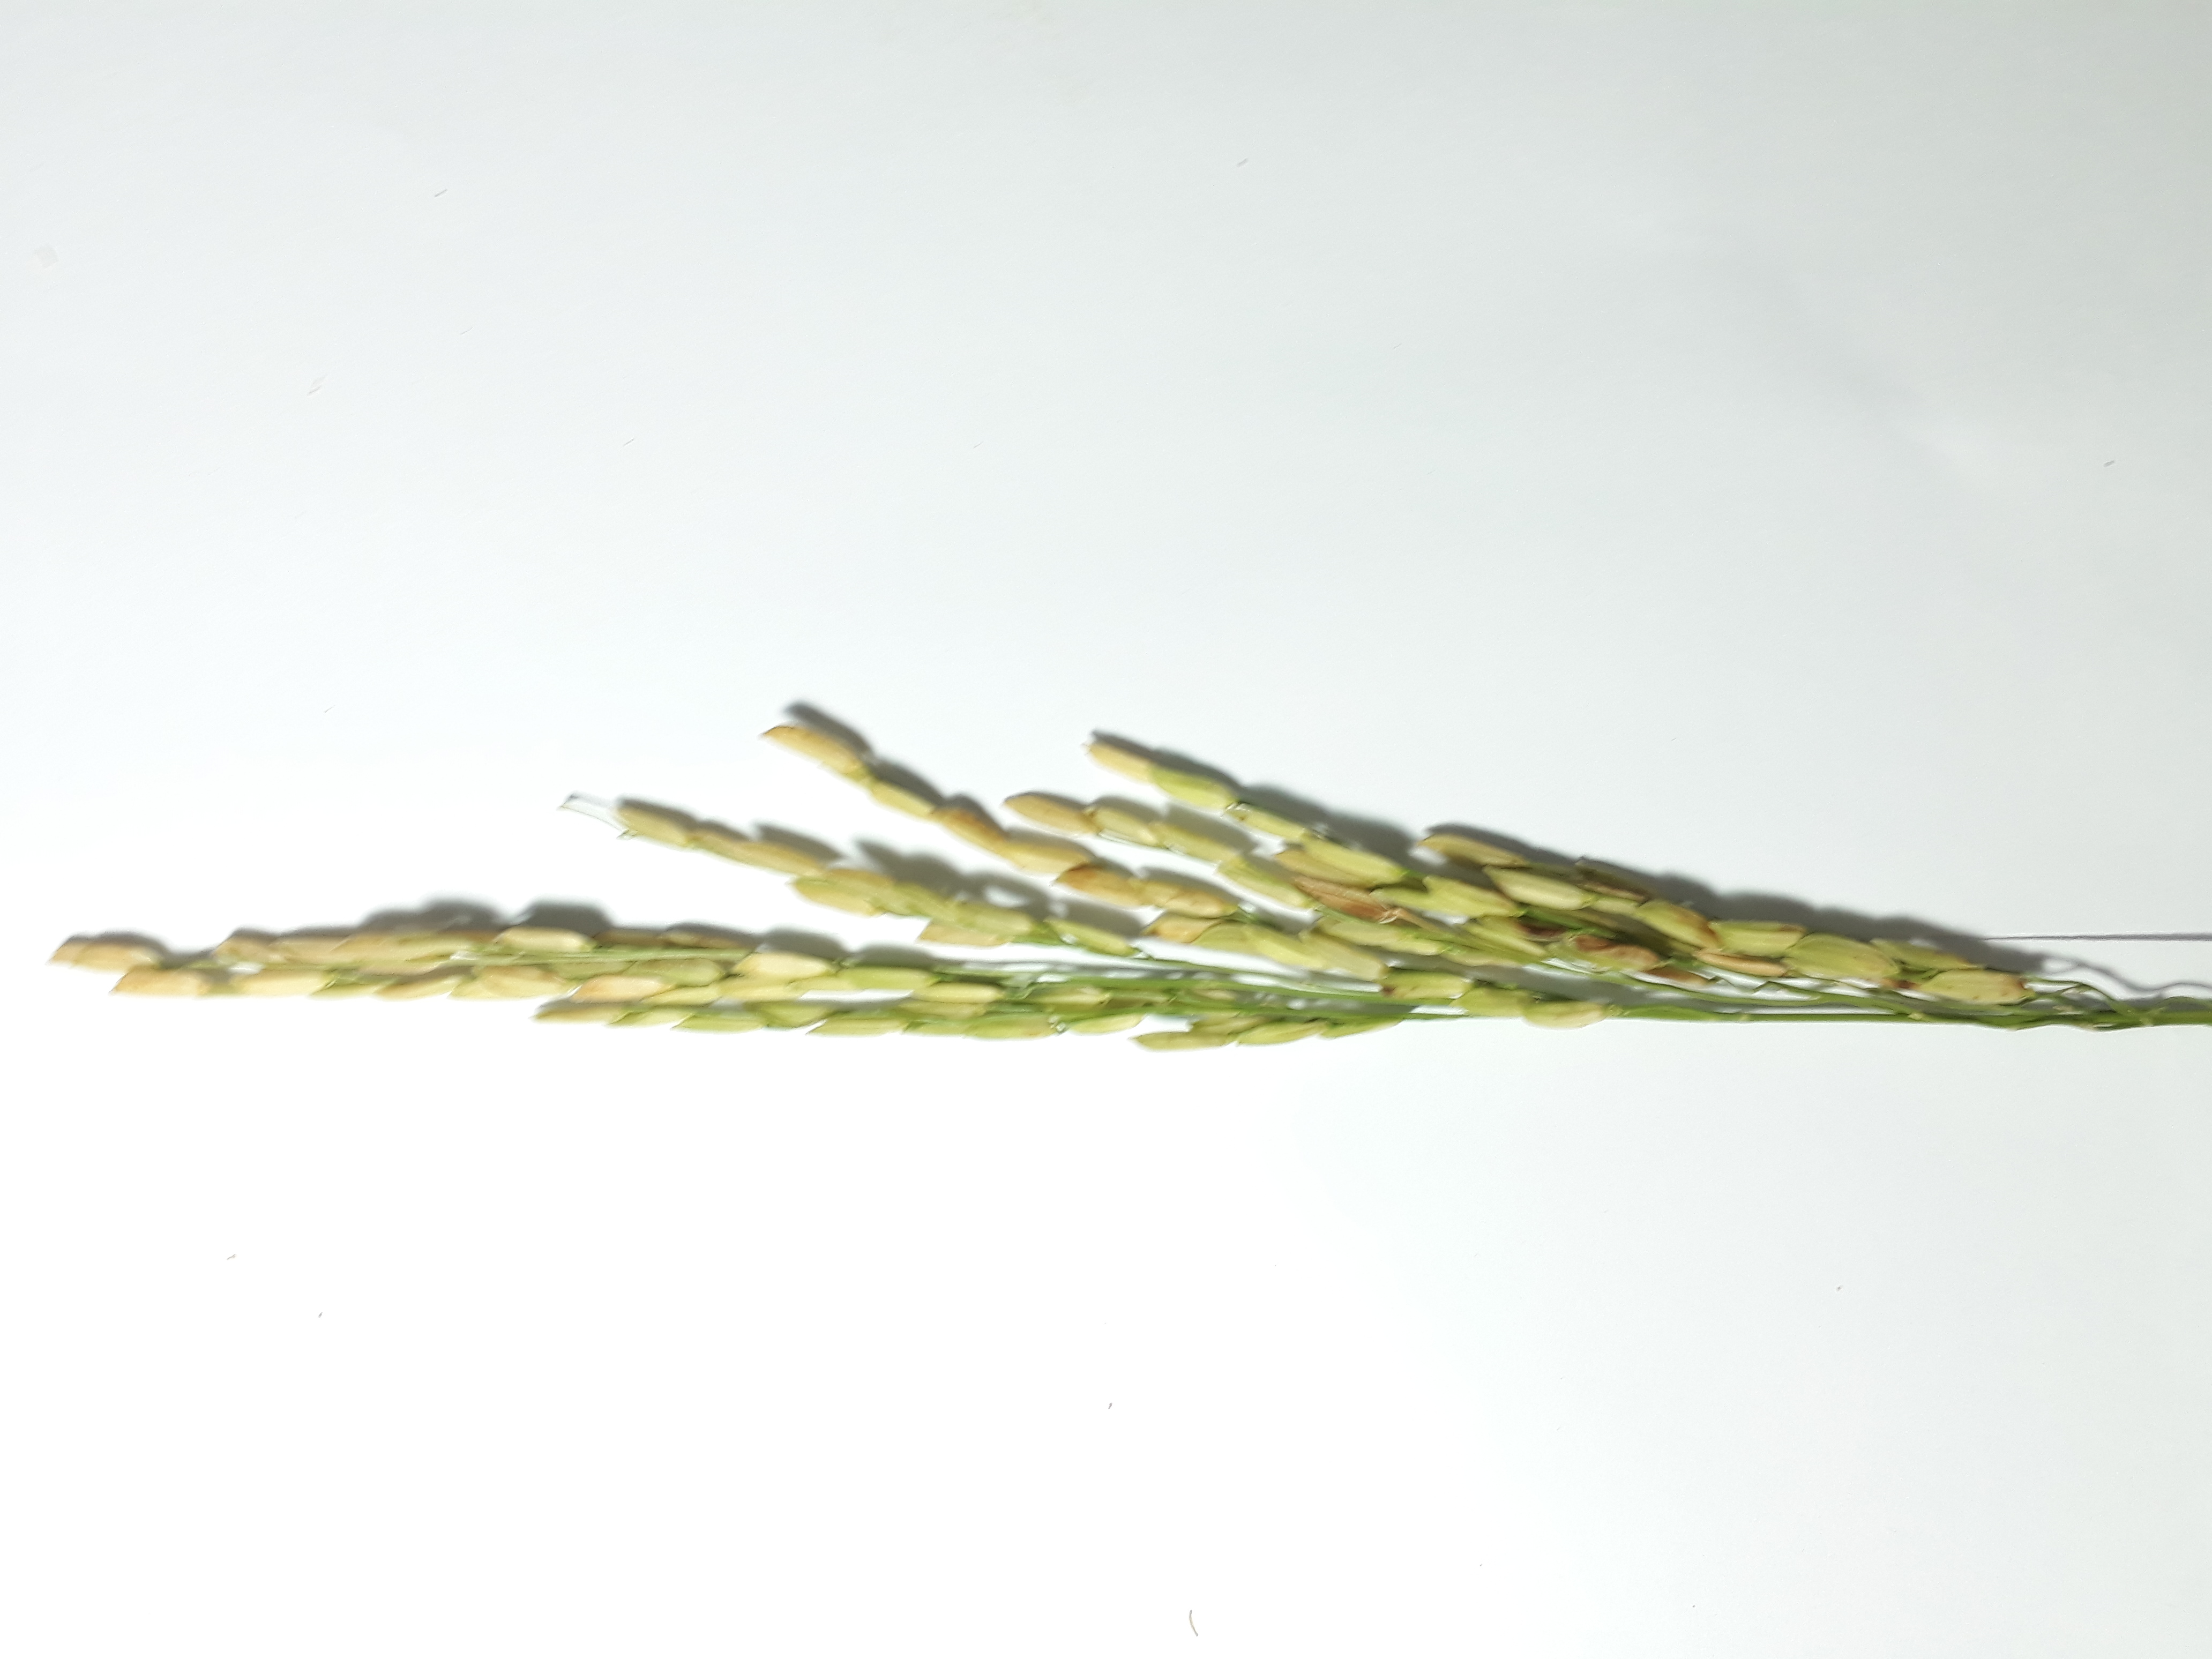
Label: Healthy